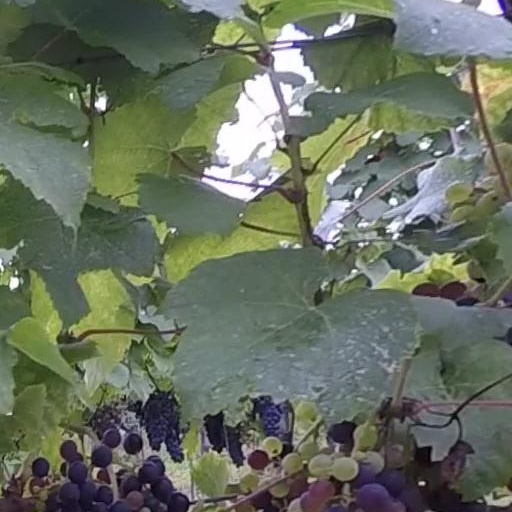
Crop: grape